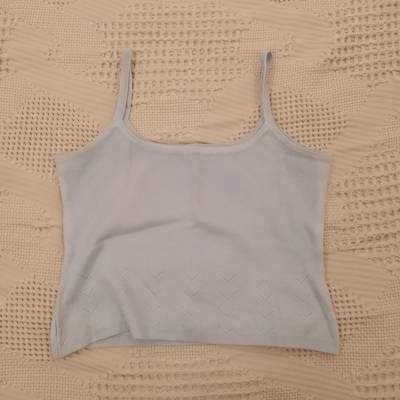
Waste category: clothes